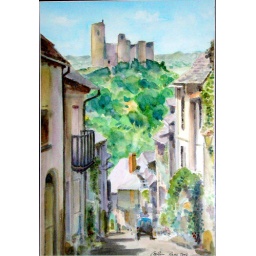
View looking down the steep hill at Narjac in France. Watercolour on paper